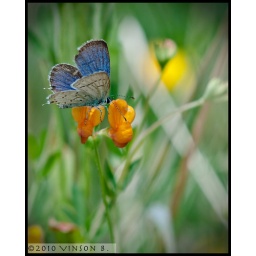
a butterfly pollinating a flower in Chico, ca.